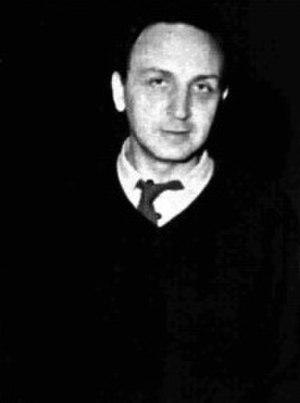
Marco Leto, né le 18 janvier 1931 à Rome et mort le 21 avril 2016 à Bologne, est un réalisateur italien.